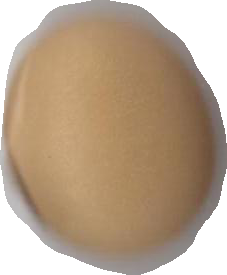
Variety: Anjasmoro